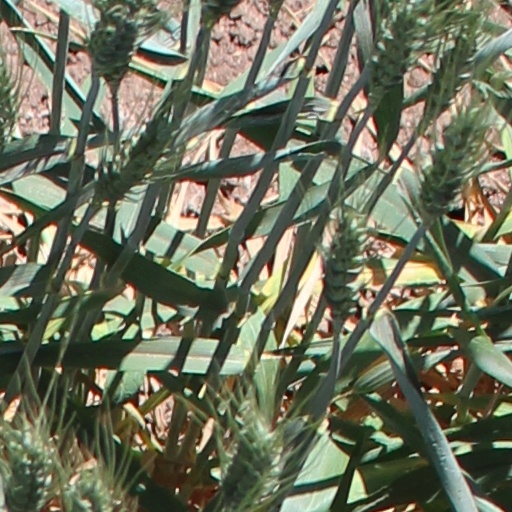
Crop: wheat